Strijp

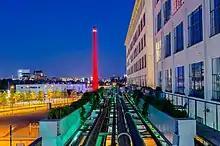
Strijp.S, art consisting of light works by Har Holland

Strijp is a former town in the Dutch province of North Brabant, now a borough of Eindhoven.